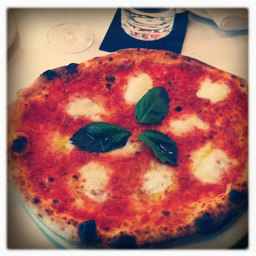
A pizza topped with sauce and cheese and leafs.
Pizza sitting on a plate with three spinach leaves on it.
A freshly made gourmet pizza with basil leaves
An artisan pizza with basil leaves on a table.
a pizza on a white table the pizza has three green leaves